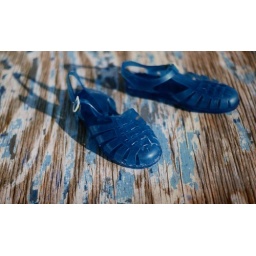
Abandoned shoes on the beach at Beer in Devon